Warrant officer schools of the Russian Armed Forces

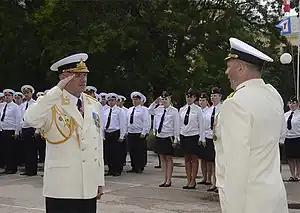
Solemn graduation of graduates of the Nakhimov Higher Naval School in 2015 (newly made warrant officers stand in the uniform with shoulder marks without longitudinal stripes down the middle)

Warrant officer schools of the Russian Armed Forces conduct warrant officer training programmes. Education acquired at such schools is vocational military education. The duration of studies is 2 years and 6–10 months.